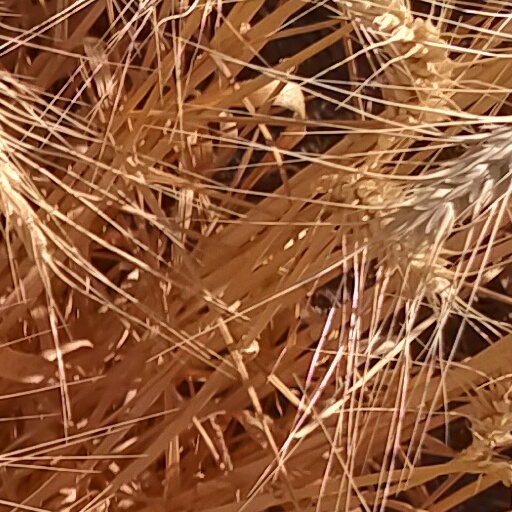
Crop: wheat